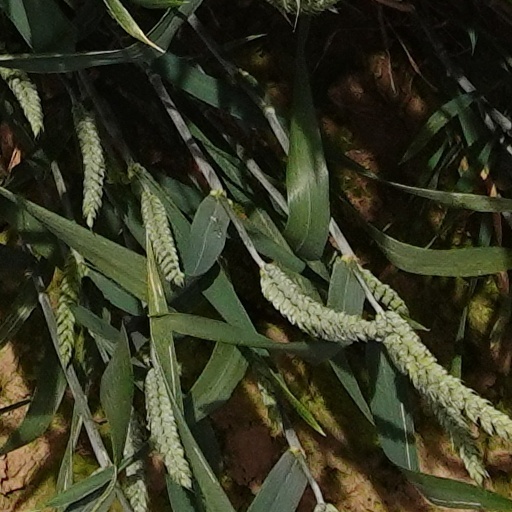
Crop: wheat